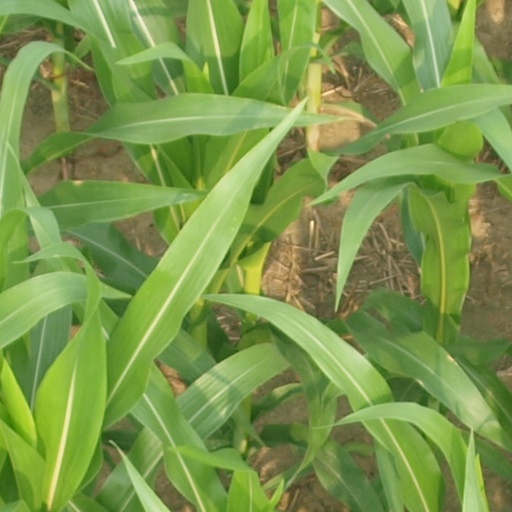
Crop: maize; corn